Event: Nepal Earthquake
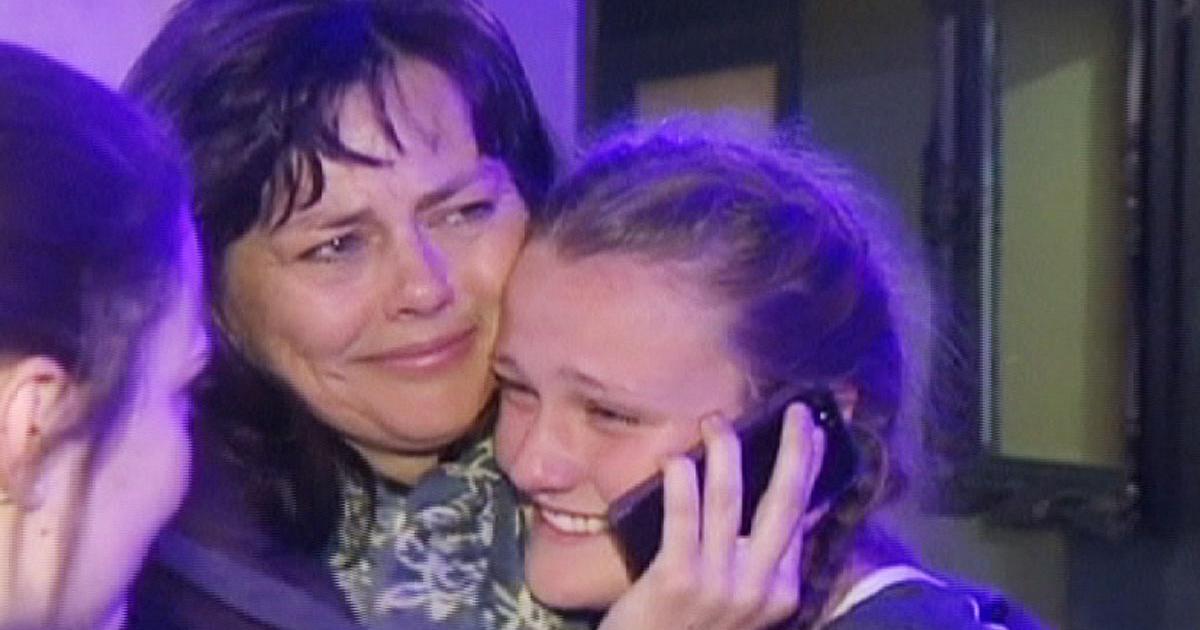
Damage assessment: no_damage